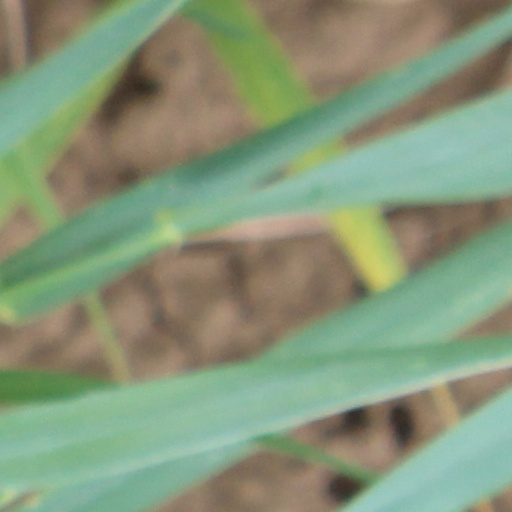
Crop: wheat